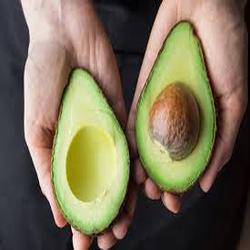
Label: Avocado